National War Memorial (South Australia)

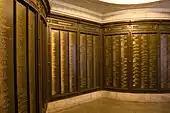
One of the bronzes inside the memorial's shrine that lists the names of the South Australians who died during the war.

The National War Memorial in South Australia became the fourth state World War I memorial to be opened when it was unveiled in 1931. Inglis notes that this is in keeping with the size of the constituency, arguing that "[t]he larger the constituency that each of these collective tributes had to represent, the later it was built". It was unveiled before a crowd of almost 75,000 on Anzac Day, 25 April 1931, (the 16th anniversary of the Gallipoli landing), by the Governor Sir Alexander Hore-Ruthven. The crowd, "as huge a crowd as anyone could remember assembling in the city", was unable to fit in front of the memorial, so many thousands assembled at the Cross of Sacrifice in Pennington Gardens to await a later ceremony. Hore-Ruthven was introduced by the acting state premier, Bill Denny MC, whose involvement in the unveiling, according to Inglis, was unusual for a Labor politician.